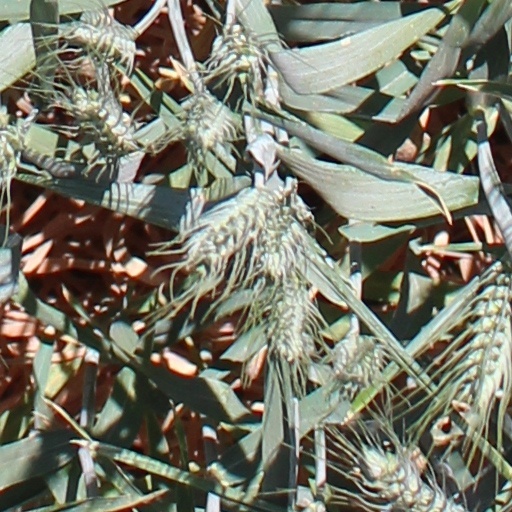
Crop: wheat